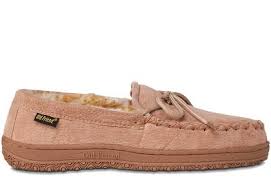
Waste category: shoes